Iyo-Ōzu Station

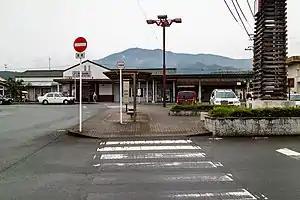
Iyo-Ōzu Station in 2015

is a junction passenger railway station located in the city of Ōzu, Ehime Prefecture, Japan. It is operated by JR Shikoku and is the junction of two branches of the Yosan Line and hence has two station numbers "U14" and "S18".